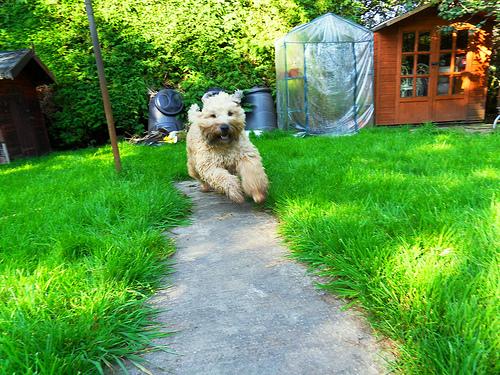
Breed: wheaten terrier